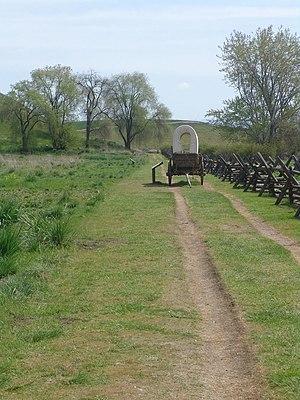
Lieu historique national de la piste Oregon au Whitman Mission, Walla Walla, Washington, États-Unis